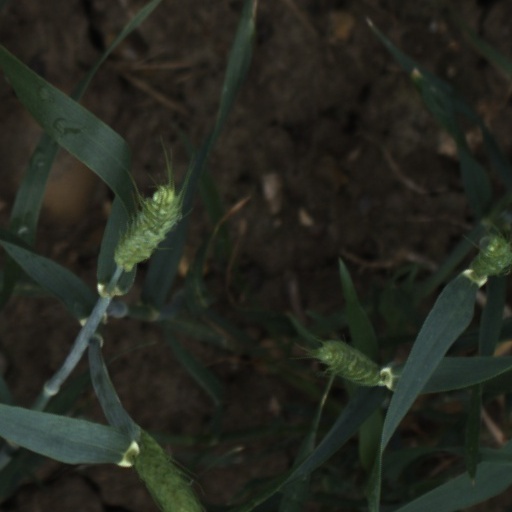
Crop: wheat